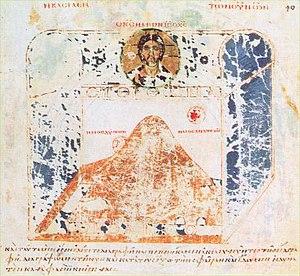
Cosmas Indicopleustès, de son vrai nom Constantin d'Antioche, est un Grec syrien du VIᵉ siècle établi à Alexandrie, adepte du christianisme nestorien. Sans doute marchand d'épices, il fit plusieurs voyages en mer Rouge, dans le golfe Persique et en Éthiopie. Il a composé entre 547 et 549 une description du monde en douze livres intitulée Topographie chrétienne, dans laquelle il rejette l'image du monde des savants grecs, incompatible selon lui avec l'enseignement de la Bible.